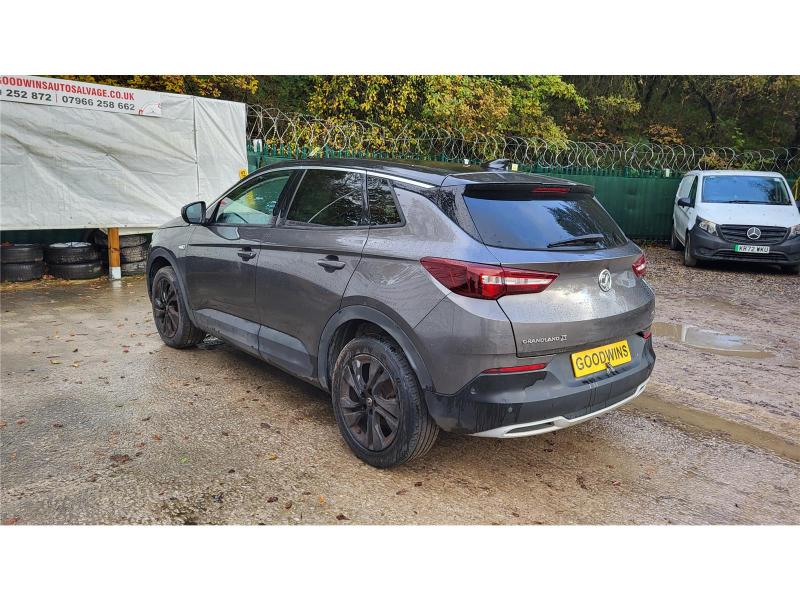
Aucun dommage détecté.
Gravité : aucun